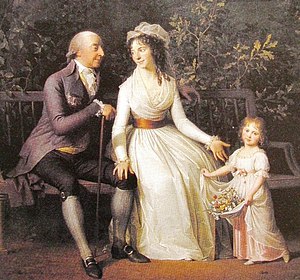
Sigfred Victor Raben-Levetzau
Jens Juel: Det Rabenske Familiebillede, 1796. Glorup
Sigfred Victor Raben-Levetzau var en dansk adelsmand, godsejer og overceremonimester ved hoffet, bror til bl.a. Carl Adolph, Caroline Agnese og Otto Ludvig Raben.